Rongcheng railway station

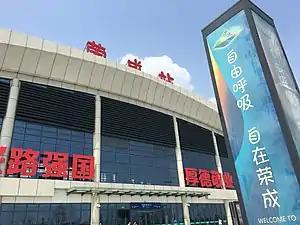
Exterior of the station

Rongcheng railway station is a railway station in Rongcheng, Weihai, Shandong, China. It opened on 28 December 2014 and is the eastern terminus of the Qingdao–Rongcheng intercity railway and the eastern terminus of the Laixi–Rongcheng high-speed railway.